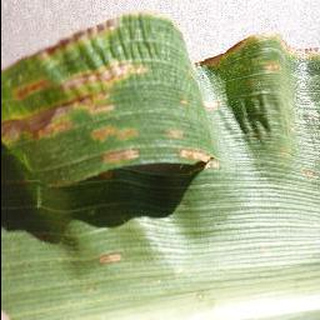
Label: corn_cercospora_leaf_spot